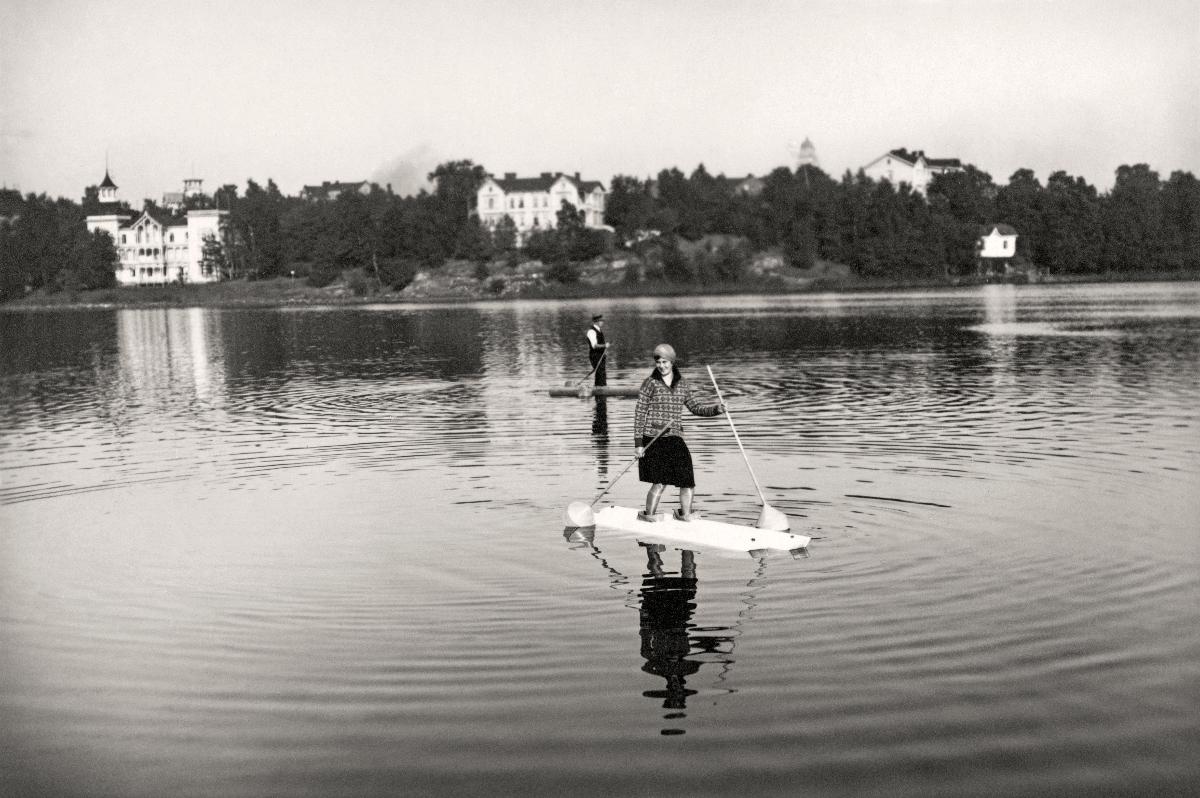
Vesisuksilla Töölönlahdessa
On water skis on Töölönlahti bay
sisällön kuvaus: Ihmisiä vesisuksilla Helsingin Töölönlahdella 1929. content description: People on water skis on Töölönlahti bay in Helsinki 1929.
Vuosi: 1929
Paikka: Suomi; Suomi, Uusimaa, Helsinki; Suomi, Uusimaa, Helsinki, Töölönlahti Helsinki
Aiheet: ihmiset; kaupunkiväestö; kesä; vesisukset; naiset; melat; urban population; summer; women; leisure; hobbies; water skis; woman; paddles; människor (släkte); stadsbefolkning; sommar; kvinnor